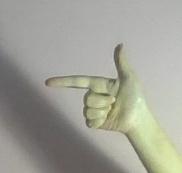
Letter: yaa